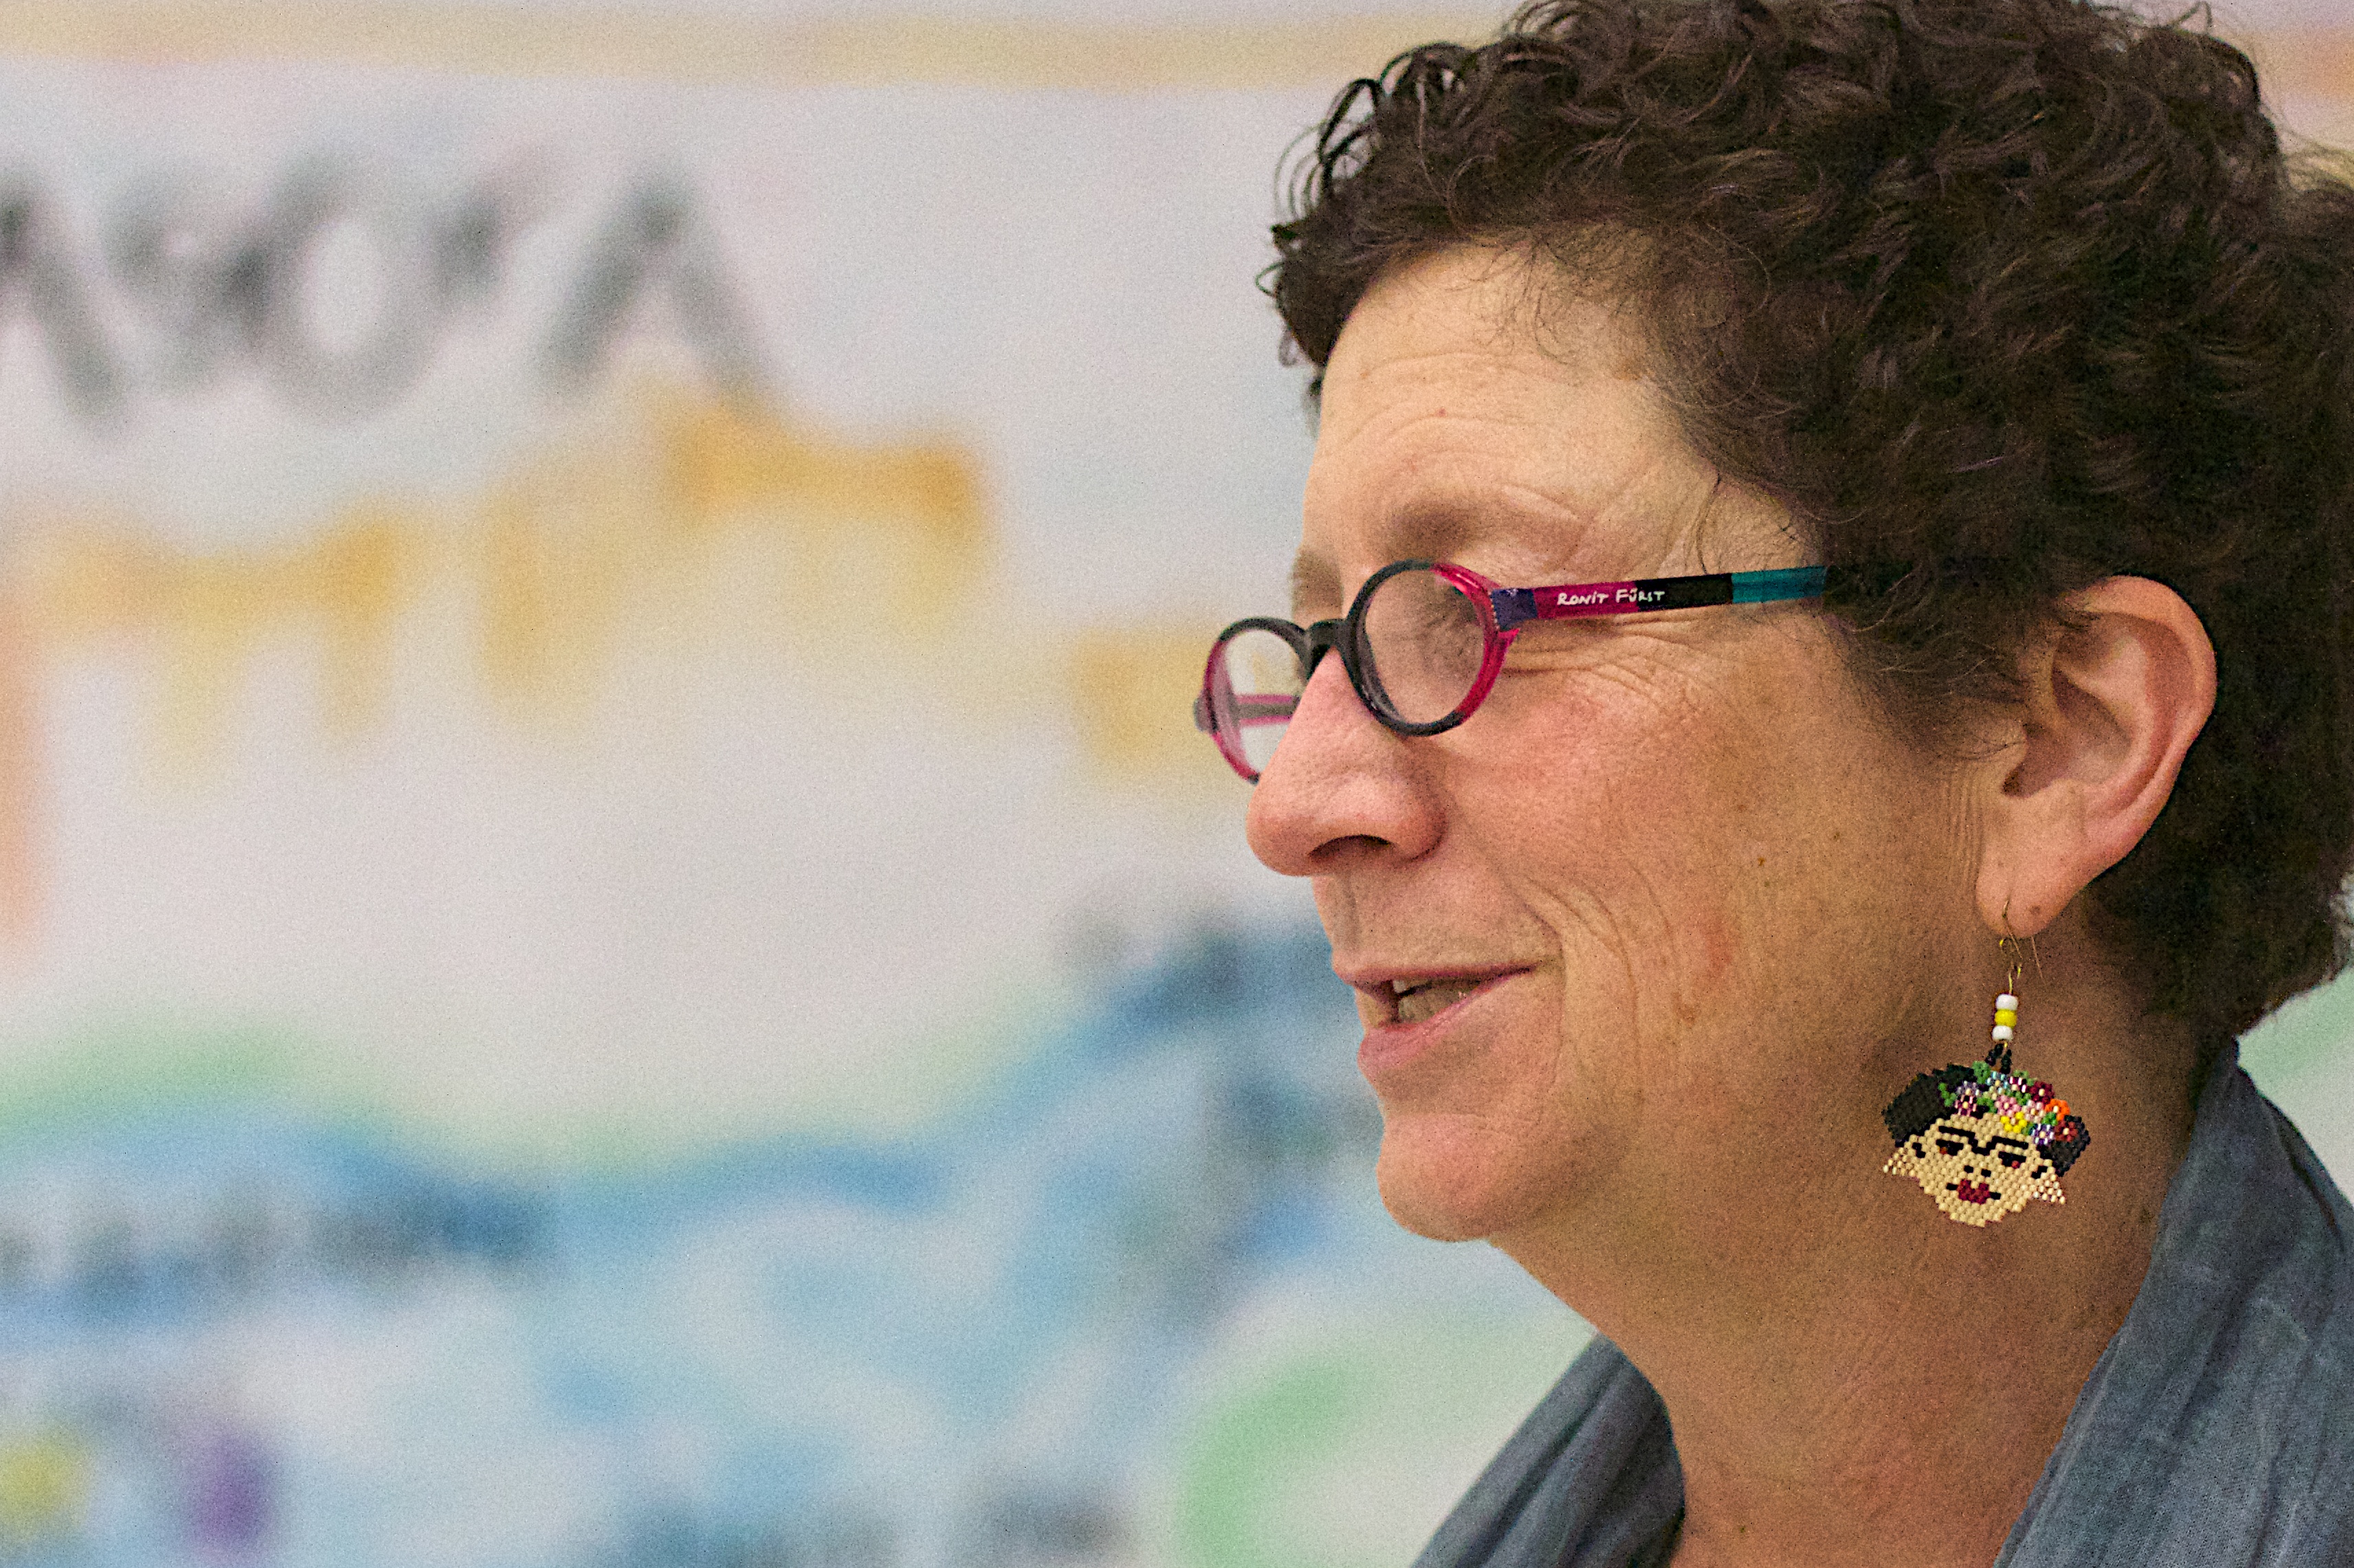
man, person, male, portrait, hairstyle, sunglasses, eye, glasses, eyewear, udgagora, vision care